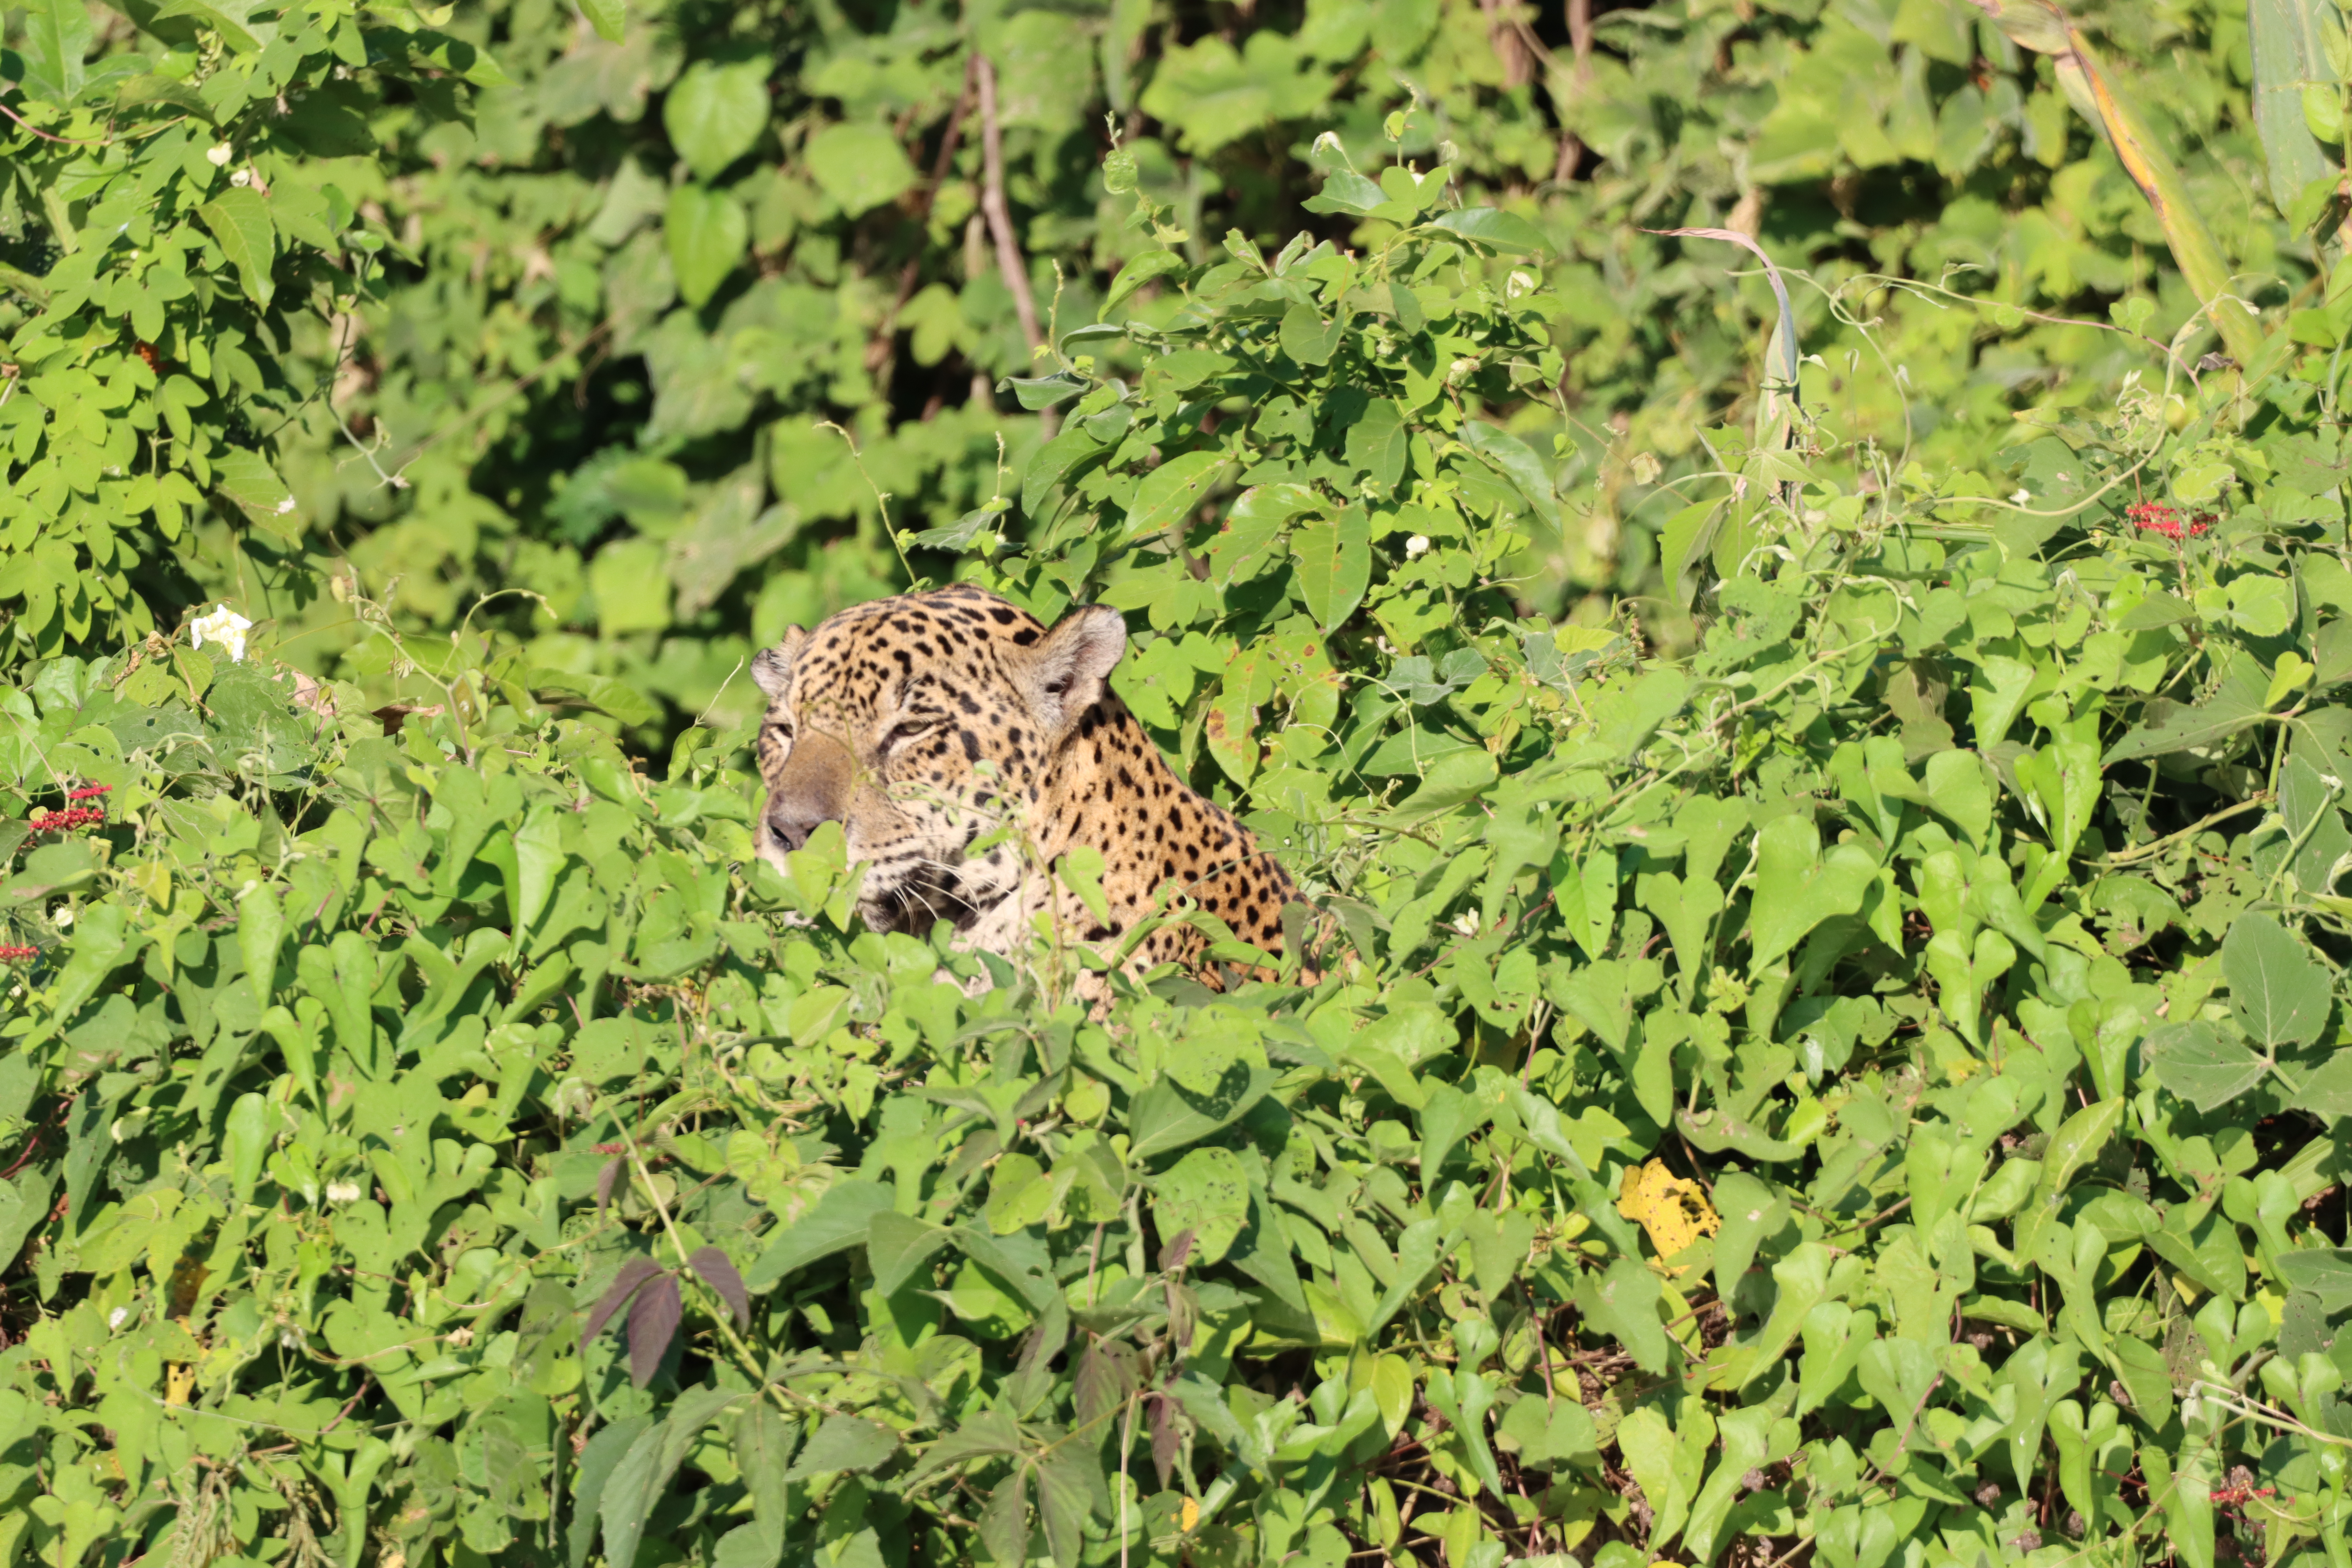
Jaguar: Kwang